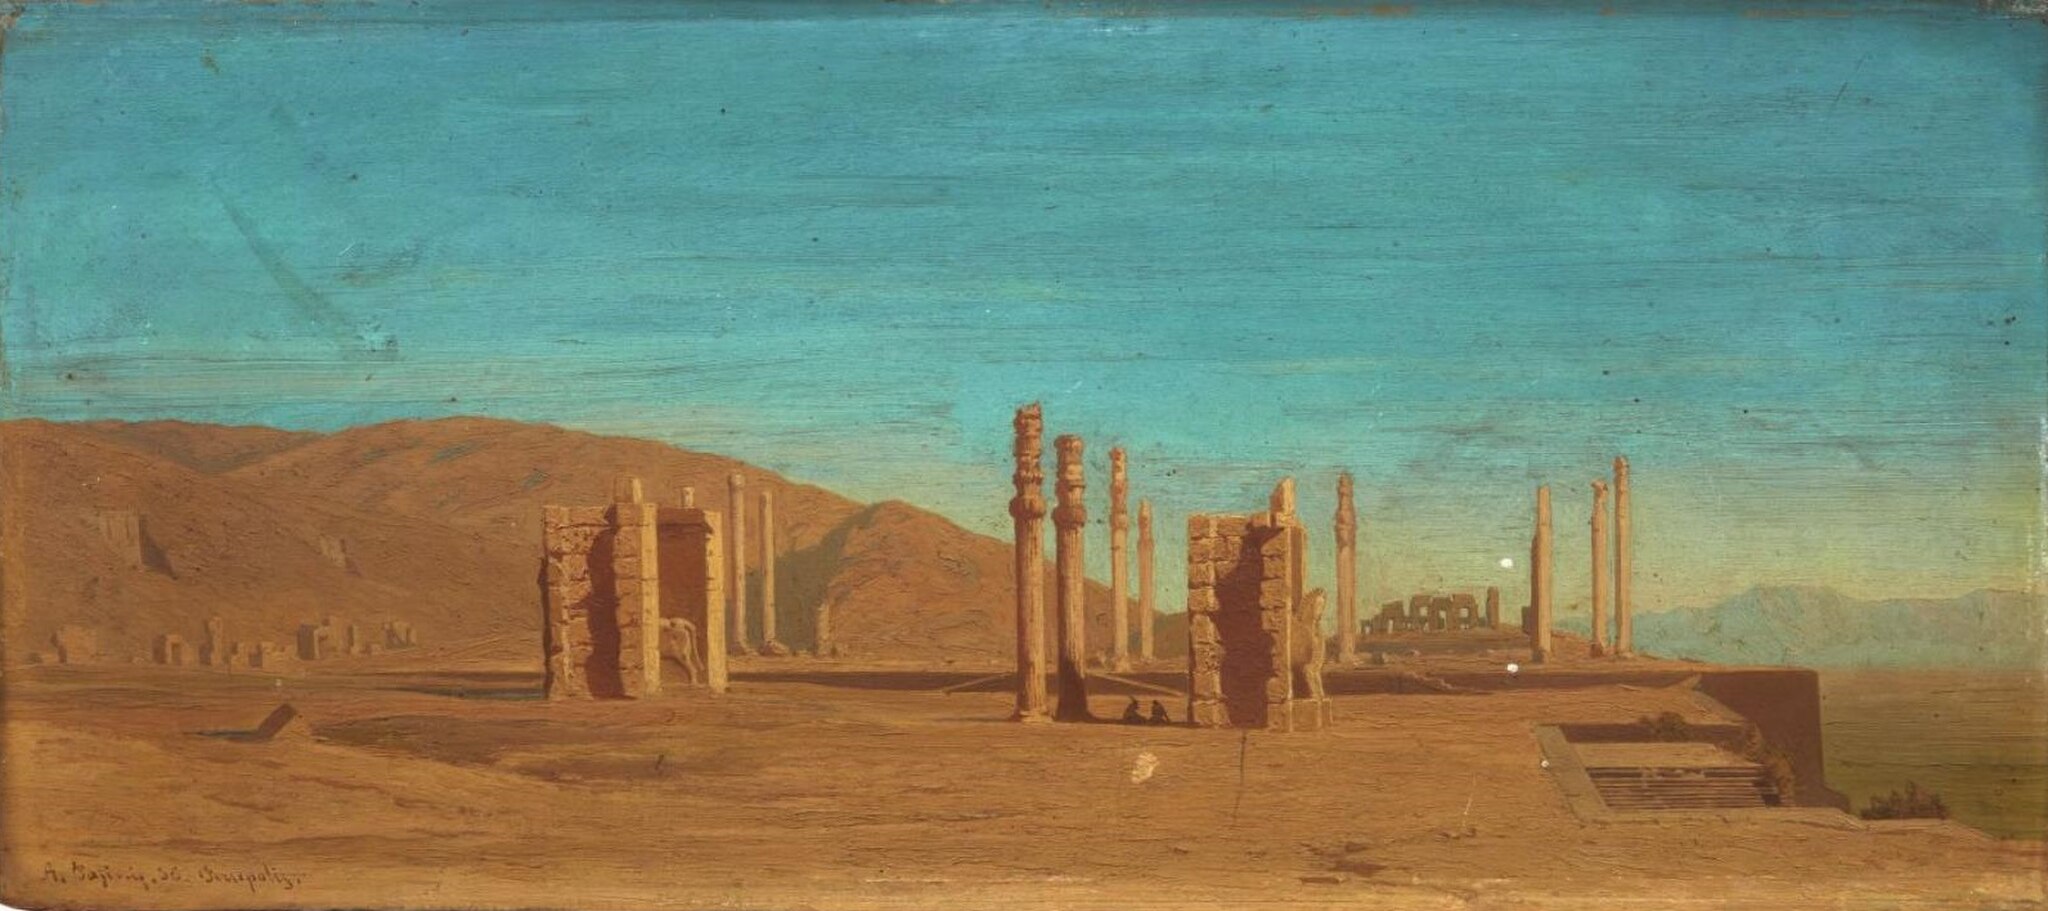
Title: Alberto PASINI Persepolis 1856
Description: Ruines de Persepolis par Alberto Pasini, 1856. Coll. part
Date: 2023-01-23
Categories: PD-old-70-expired, CC-PD-Mark, Persepolis in the 19th century, PD-old missing SDC copyright status, Gate of All Nations in art